Kamchatka Sled Dog

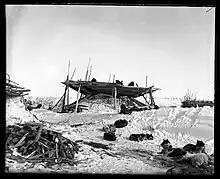
Kamchatka sled dogs in front of a Koryak house in 1901. Photo taken by Norman Buxton during the Jesup North Pacific Expedition.

Kamchatka Sled Dogs are large, hardy, cold tolerant dogs with a thick double coat capable of withstanding high winds and extreme temperatures. The dog has a strong, elongated frame with long legs capable of pulling heavy loads with minimal care over long distances in deep snow. Color is most often black, dark or light grey, with prick ears and oblique yellow, brown or blue eyes. Dogs should display sexual dimorphism.